Sam Tsui

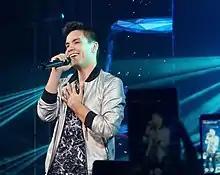
Samuel Tsui at YouTube FanFest Indonesia 2015

Samuel Tsui (born May 2, 1989) is an American singer, songwriter and video producer. He rose to fame as an internet celebrity known for doing covers and musical medleys of songs by pop artists. He has since released original songs and expanded to mashups.